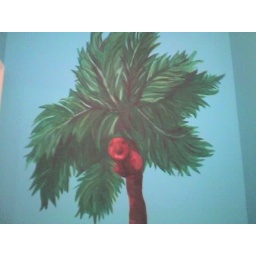
the top of the tree i painted in the pool house